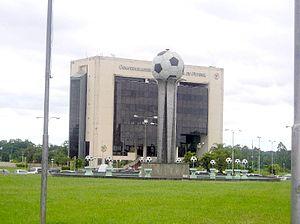
Luque est une ville du Paraguay située dans le département Central.
La Confédération sud-américaine de football, plus connue sous l'acronyme CONMEBOL construit à partir de ses appellations officielles, est l'organisme continental qui regroupe, sous l'égide de la FIFA, les fédérations de football d'Amérique du Sud.